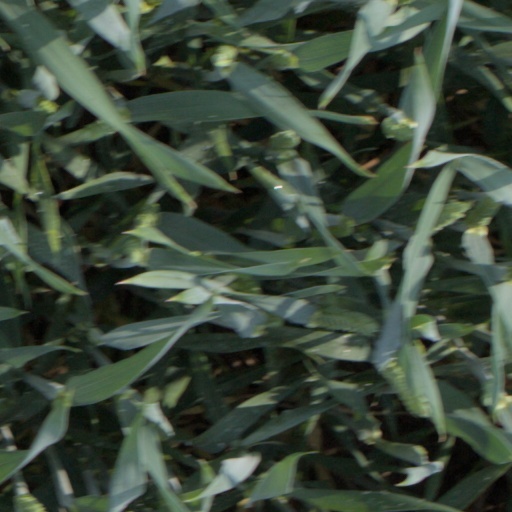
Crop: wheat